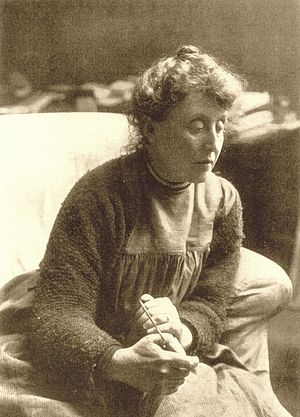
Evelyn De Morgan
Evelyn De Morgan var en britisk maler, hvis værker blev inspireret den Prærafaelitiske bevægelse. Hun var tilhænger af Edward Burne-Jones. Hendes malerier udviser spiritualitet; brug af mytologiske, bibelske og litterære temaer; kvindernes rolle; lys og mørke som metaforer; liv og død; og allegorier af krig.